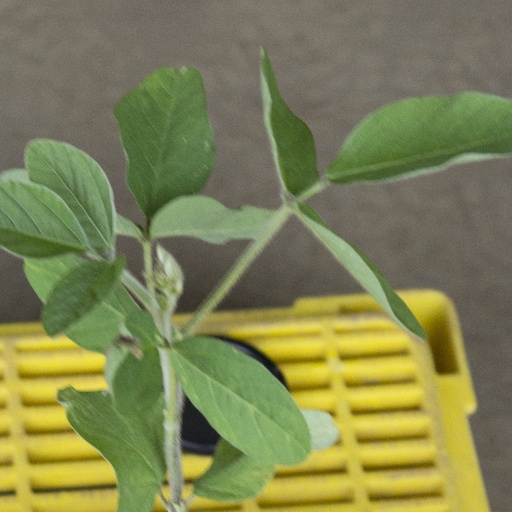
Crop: soybean